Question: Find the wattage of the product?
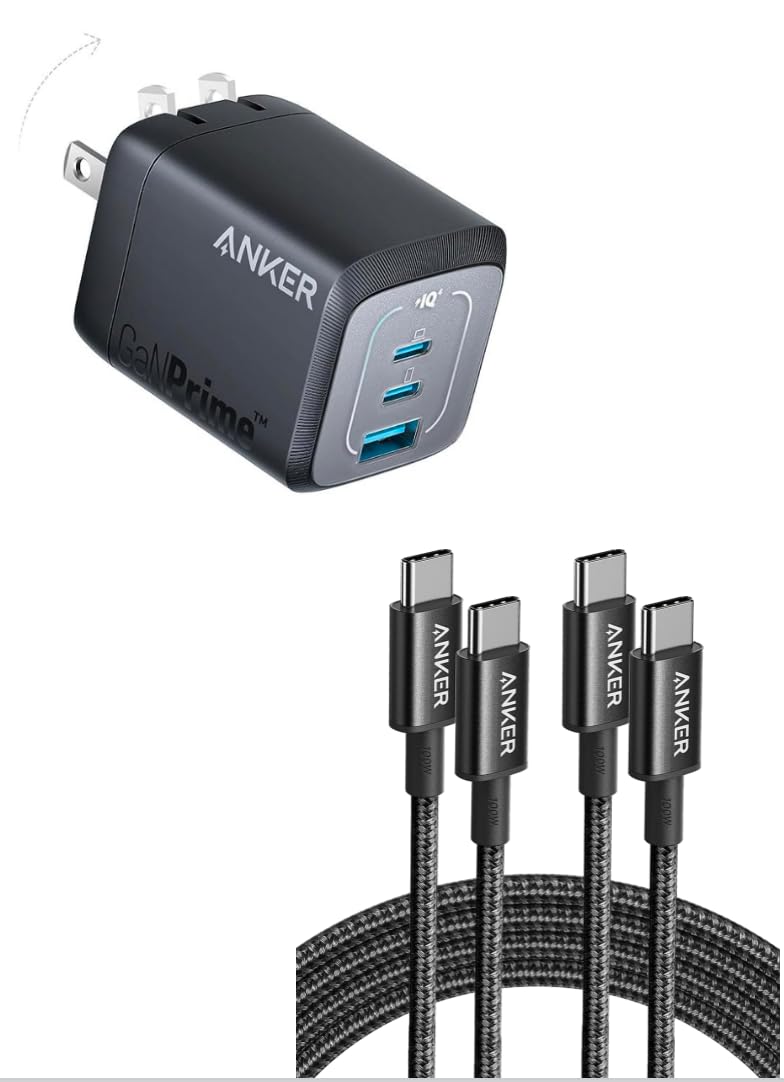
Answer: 100.0 watt